J.T. Cheeseman Provincial Park

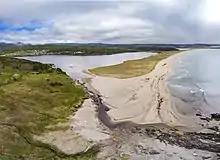
Beach at J.T. Cheeseman Provincial Park

J.T. Cheeseman Provincial Park, is a provincial park located near Channel-Port aux Basques, Newfoundland and Labrador.